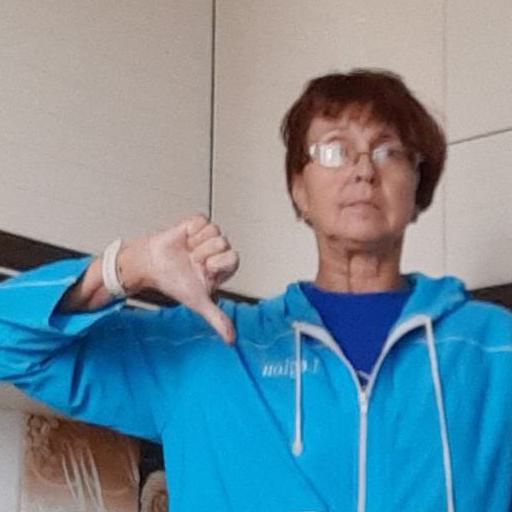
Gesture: dislike